HMS Tamar (shore station)

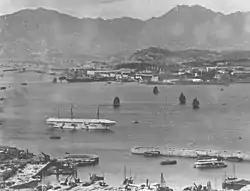
HMS Tamar (white vessel) anchored off the Naval Dockyard (1905)

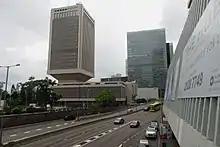
The former Prince of Wales Building, the main headquarters building of HMS "Tamar" from 1978 to 1997

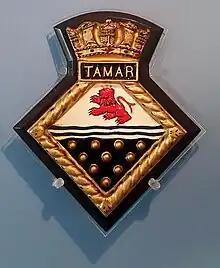
A plaque engraved with the crest of HMS Tamar. Collected by Hong Kong Museum of Coastal Defence

At the turn of the 20th century, land adjacent to the site was needed for expansion. Unable to obtain it, as the site was surrounded by army barracks, the Navy began work on the construction of a floating basin (sheltered bay) and the reclamation of the east arm of the dockyard, in 1902. This project, involving 160,000 square metres of land reclamation, a 36,000 square metre floating basin to repair and refit vessels afloat, and also a 183-metre graving dock, was completed by 1908.